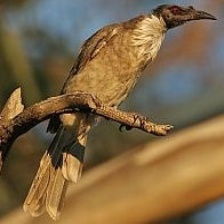
Species: NOISY FRIARBIRD
Scientific name: PHILEMON CORNICULATUS